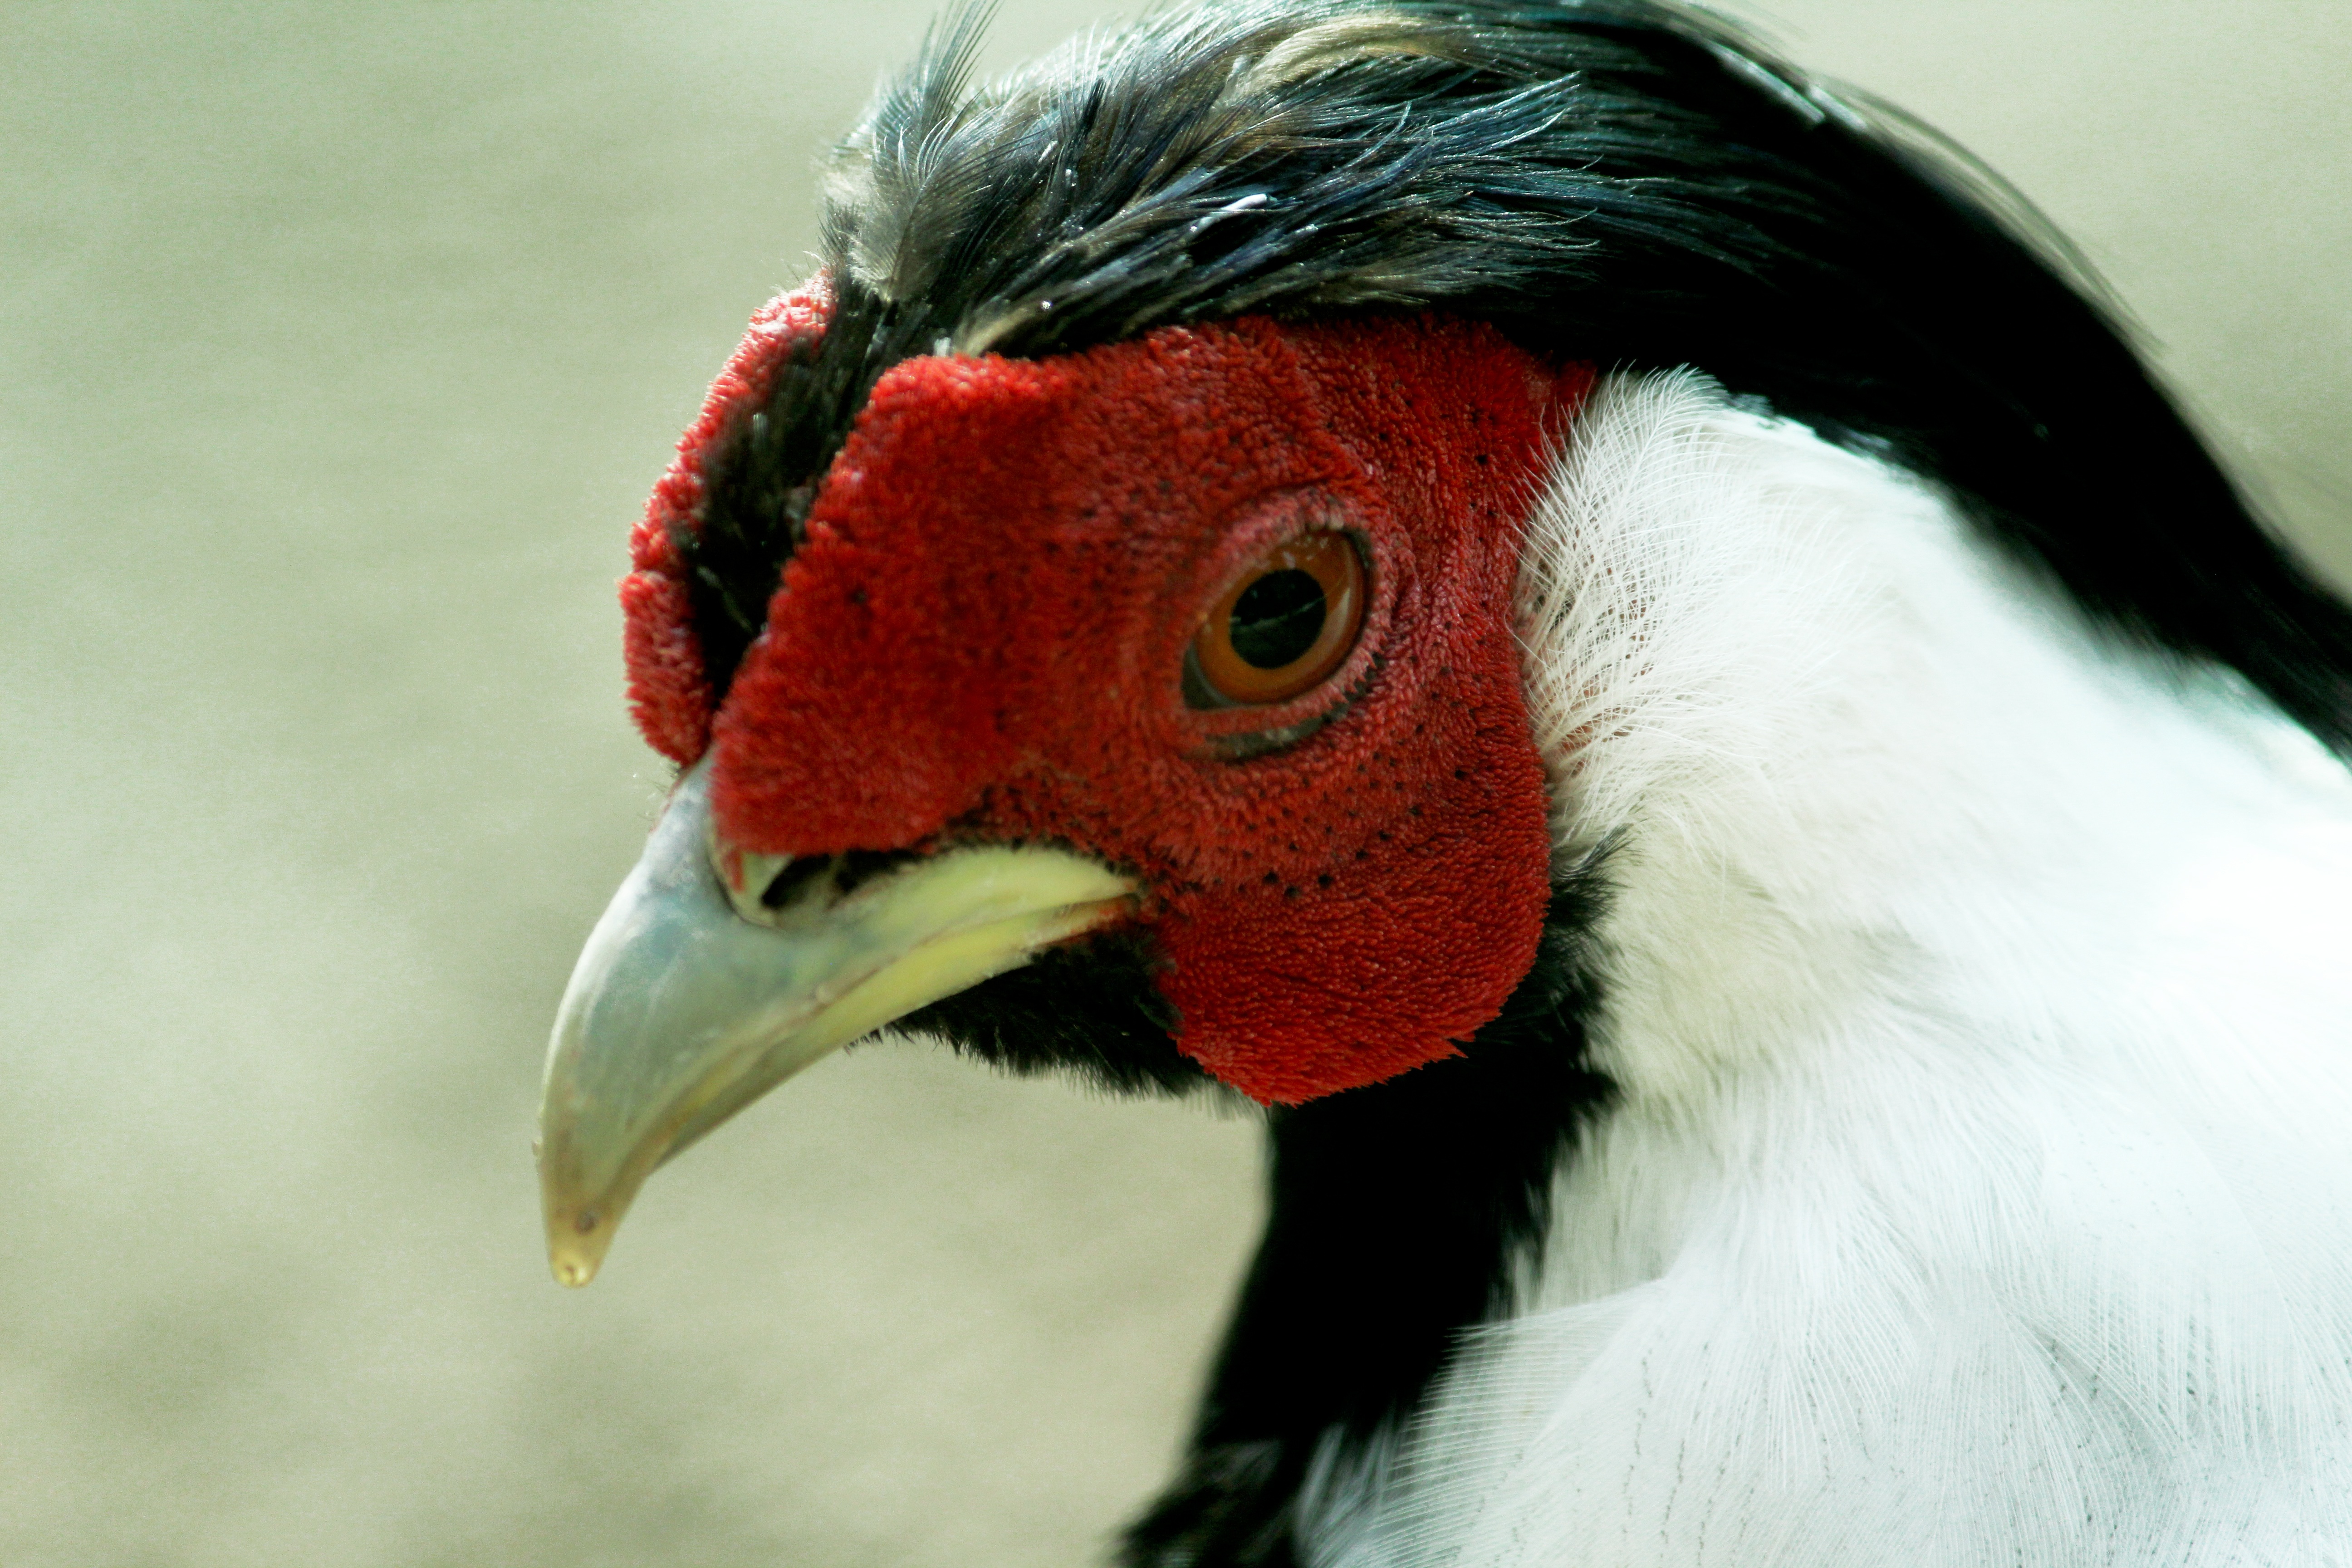
nature, grass, bird, wing, group, farm, meadow, animal, range, feed, rural, food, red, farming, beak, consumption, pasture, fresh, industry, business, agriculture, healthy, eat, chicken, fauna, egg, poultry, hen, close up, birds, vertebrate, domestic, production, water bird, adult, friendly, breed, organic, biological, lay, freely, free range, egg laying